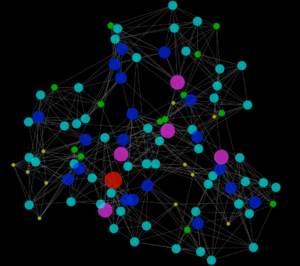
Le modèle de Watts–Strogatz est un modèle de génération de graphe aléatoire produisant des graphes disposant de la propriété de petit monde. Il a été introduit en 1998 par Duncan Watts et Steven Strogatz.